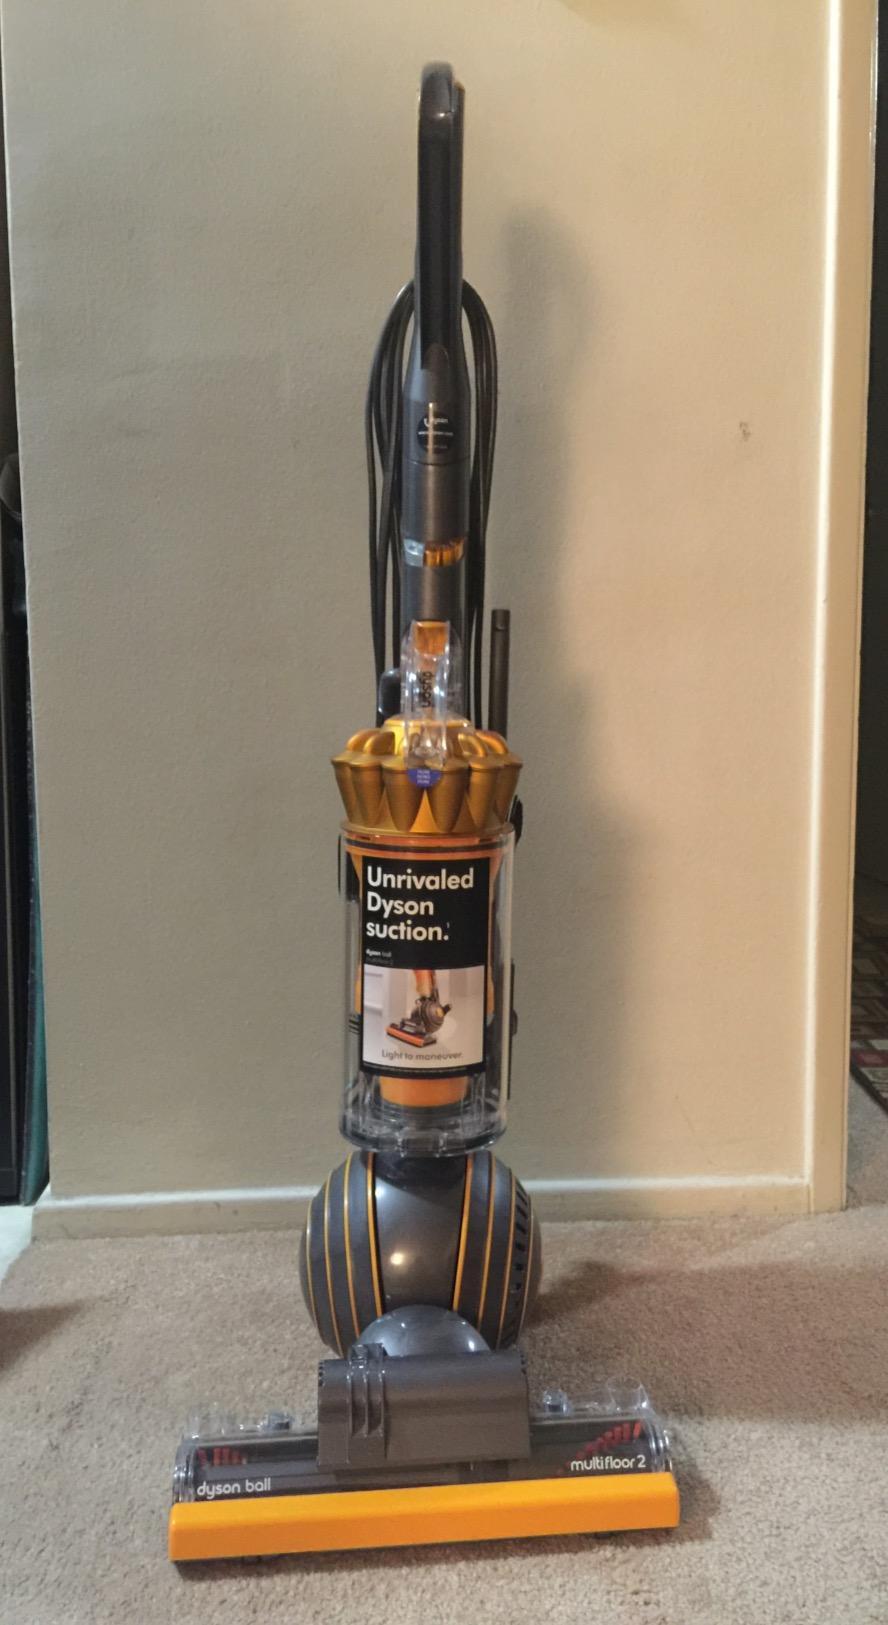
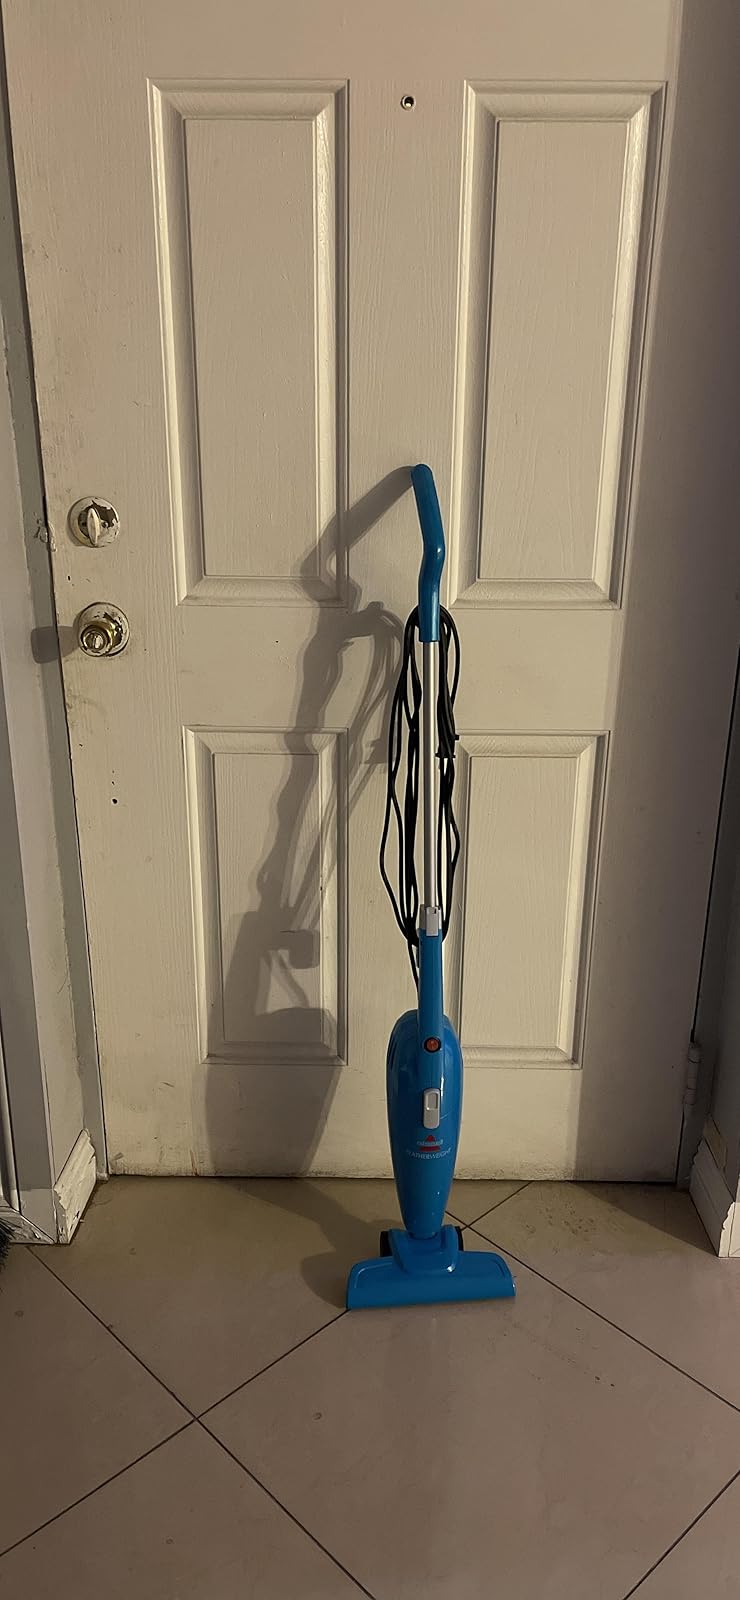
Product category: items_vacuum
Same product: no